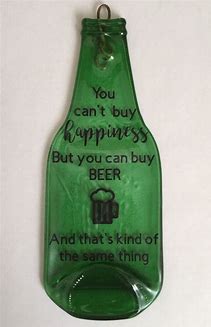
Waste category: glass